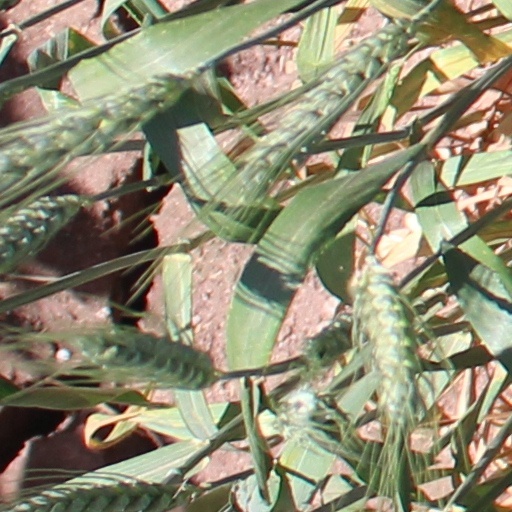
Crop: wheat